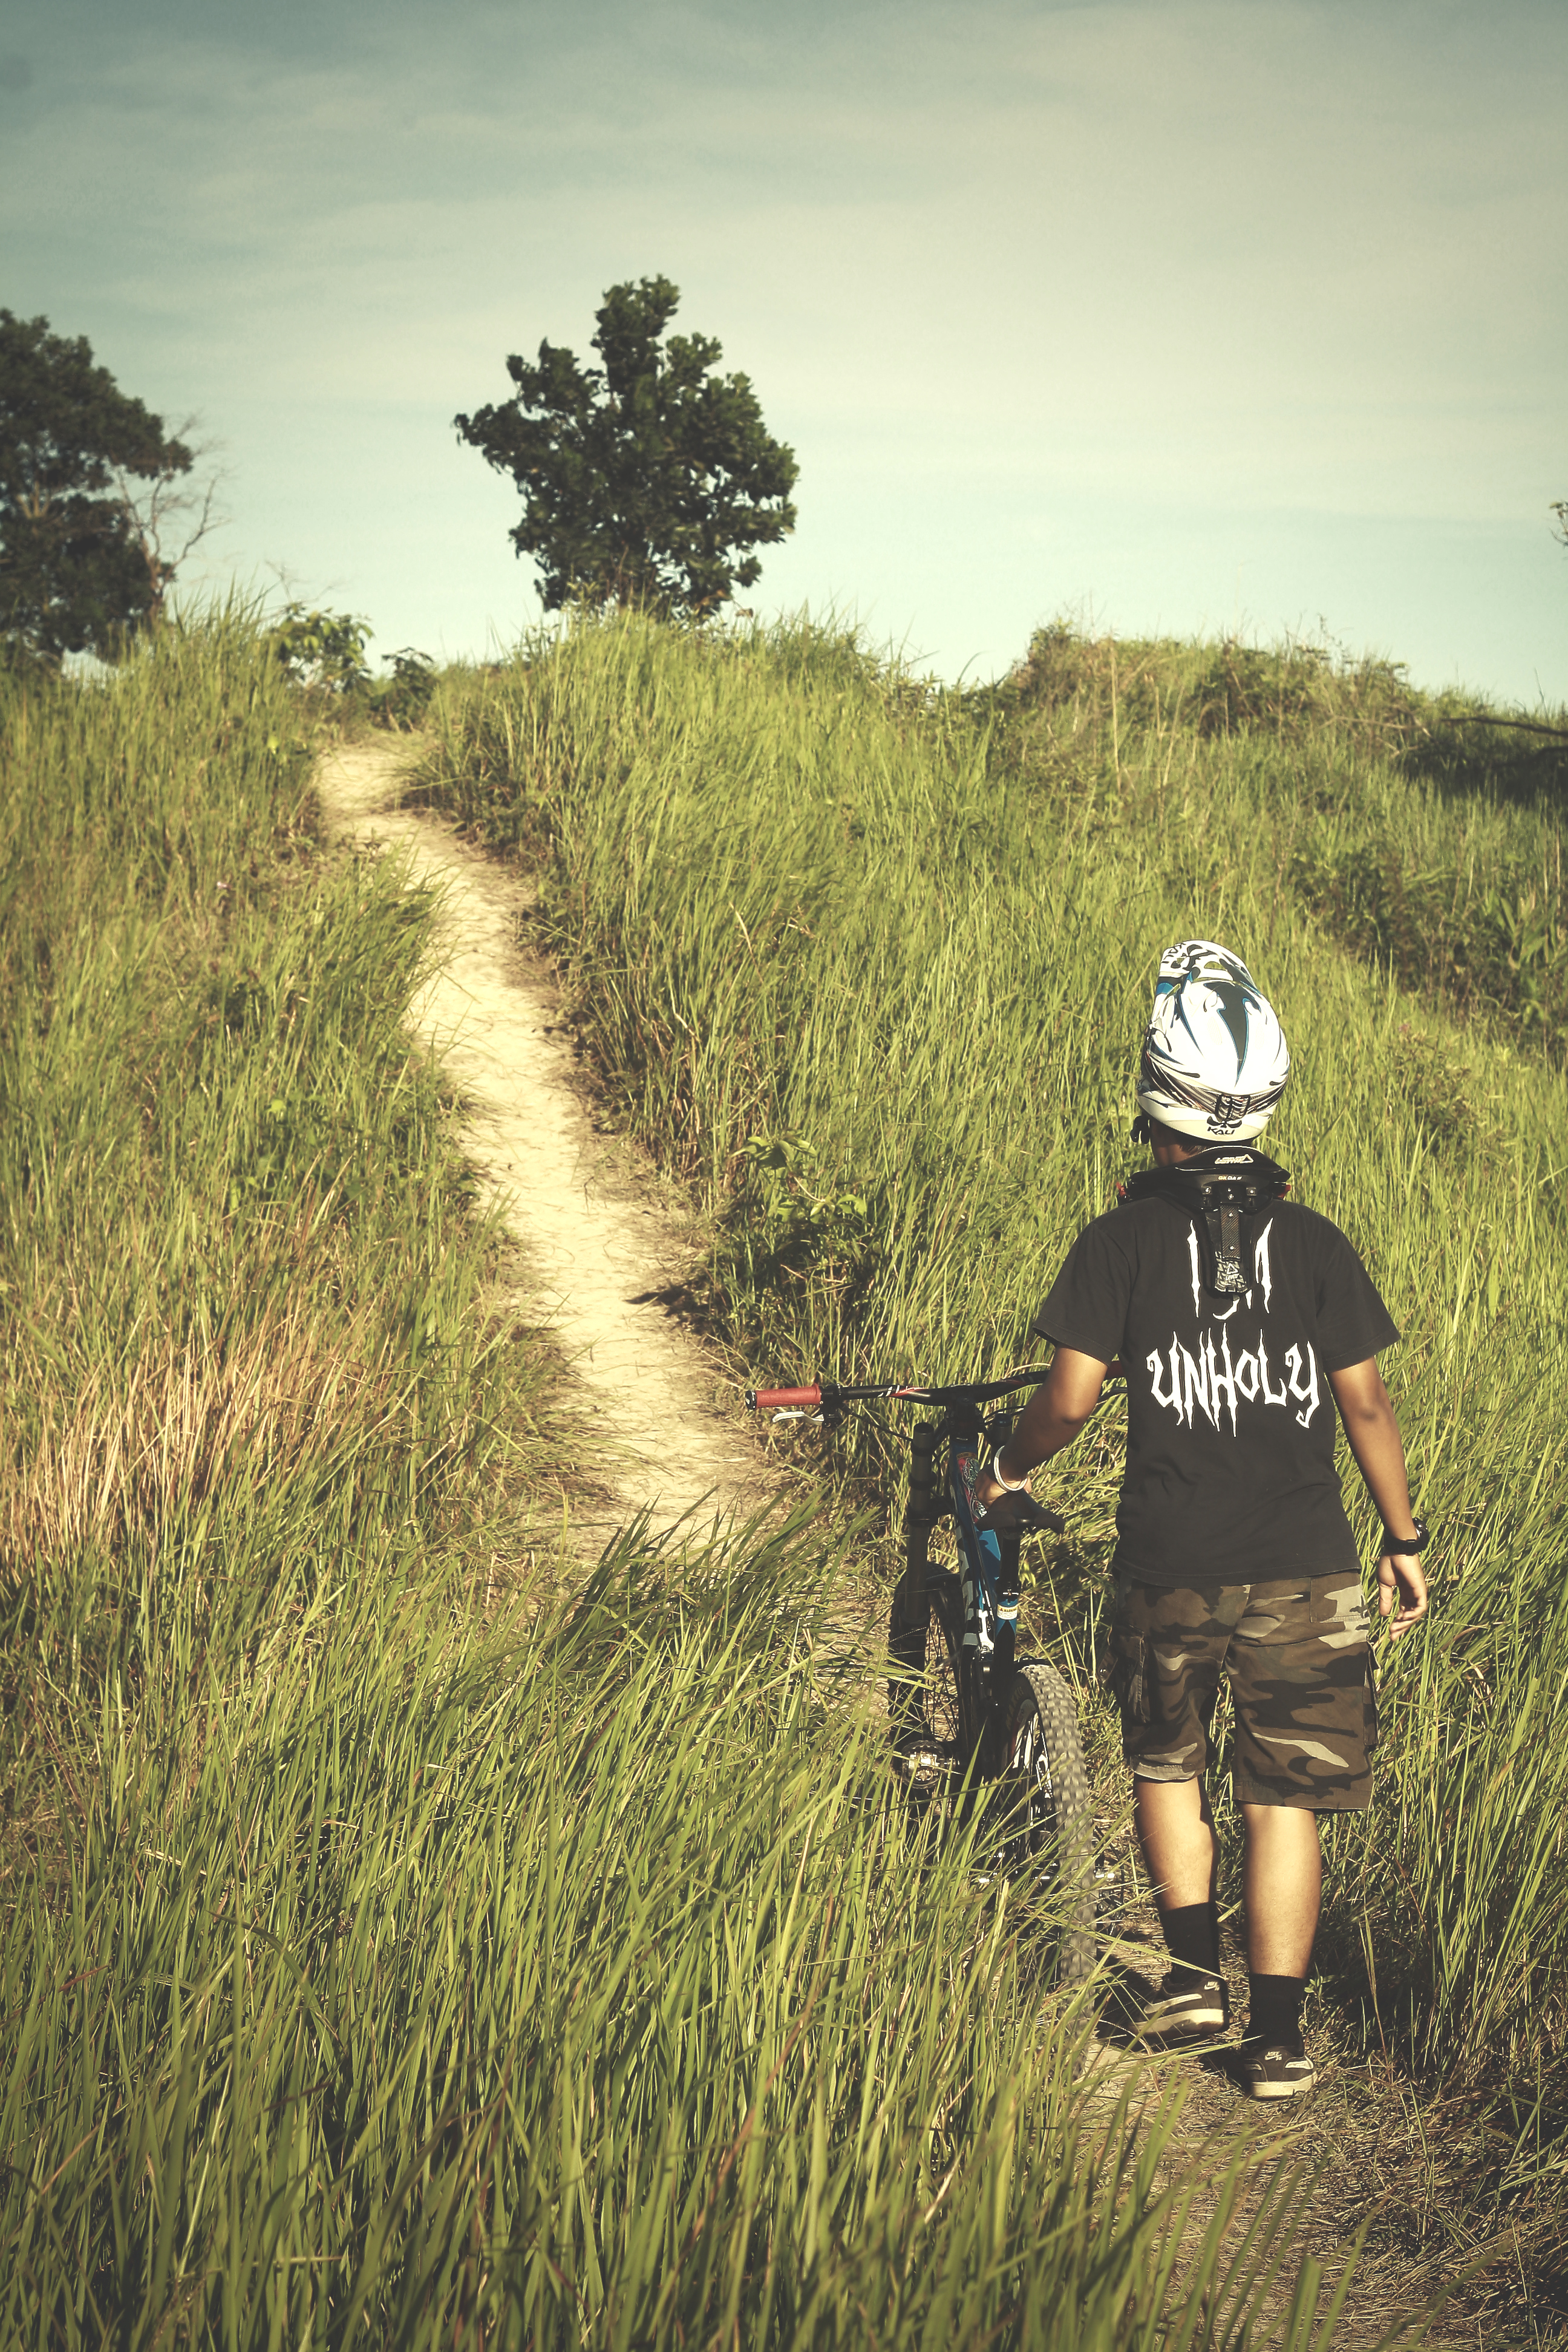
man, tree, grass, walking, mountain, trail, field, meadow, prairie, hill, adventure, bicycle, bike, cyclist, rider, agriculture, mountain bike, cycling, grassland, biking, habitat, mountain biking, rural area, grass family, foot path